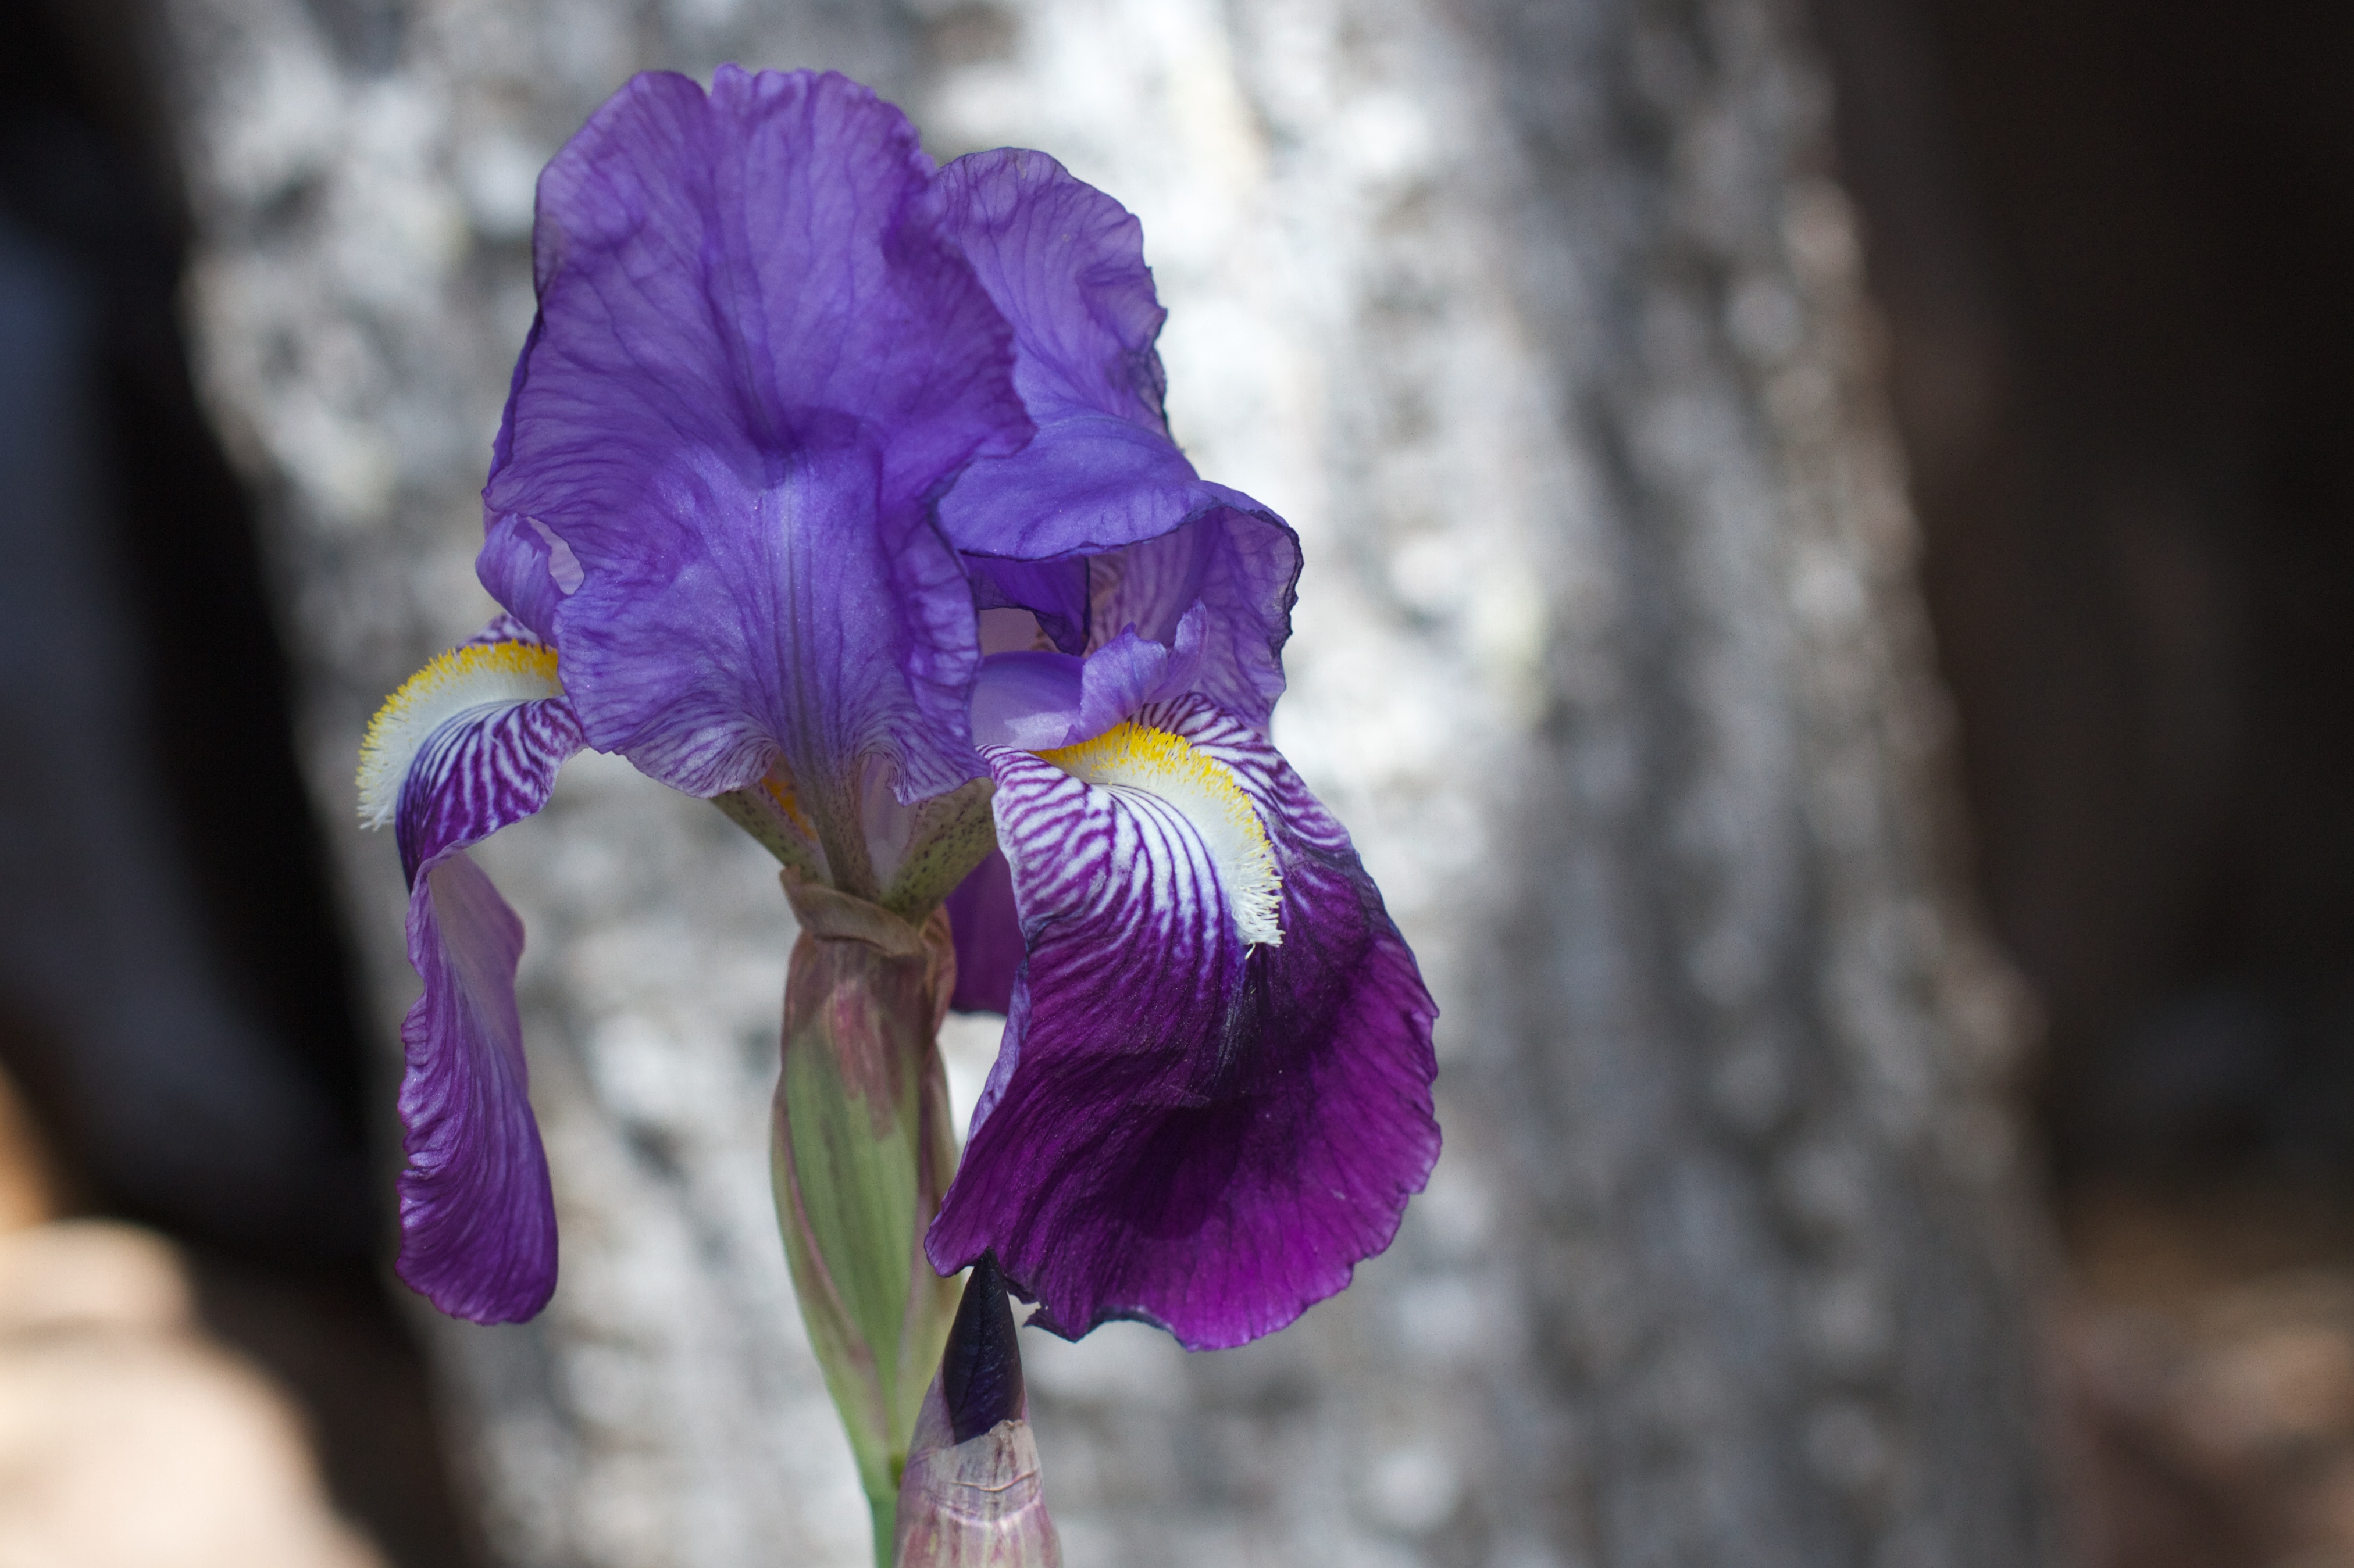
flower, plant, flora, purple, botany, land plant, close up, eye, flowering plant, iris, macro photography, petal, organ, iris family, plant stem, blossom